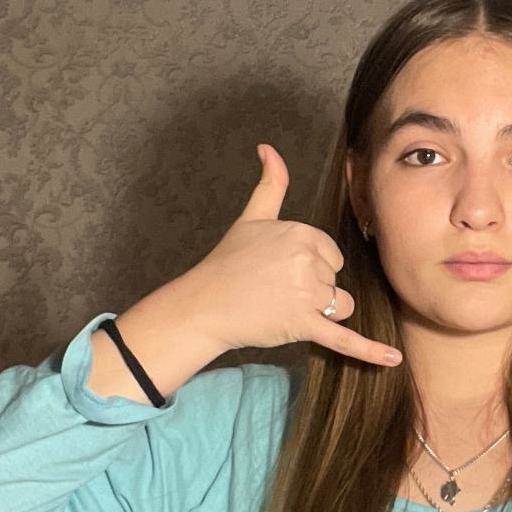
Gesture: call